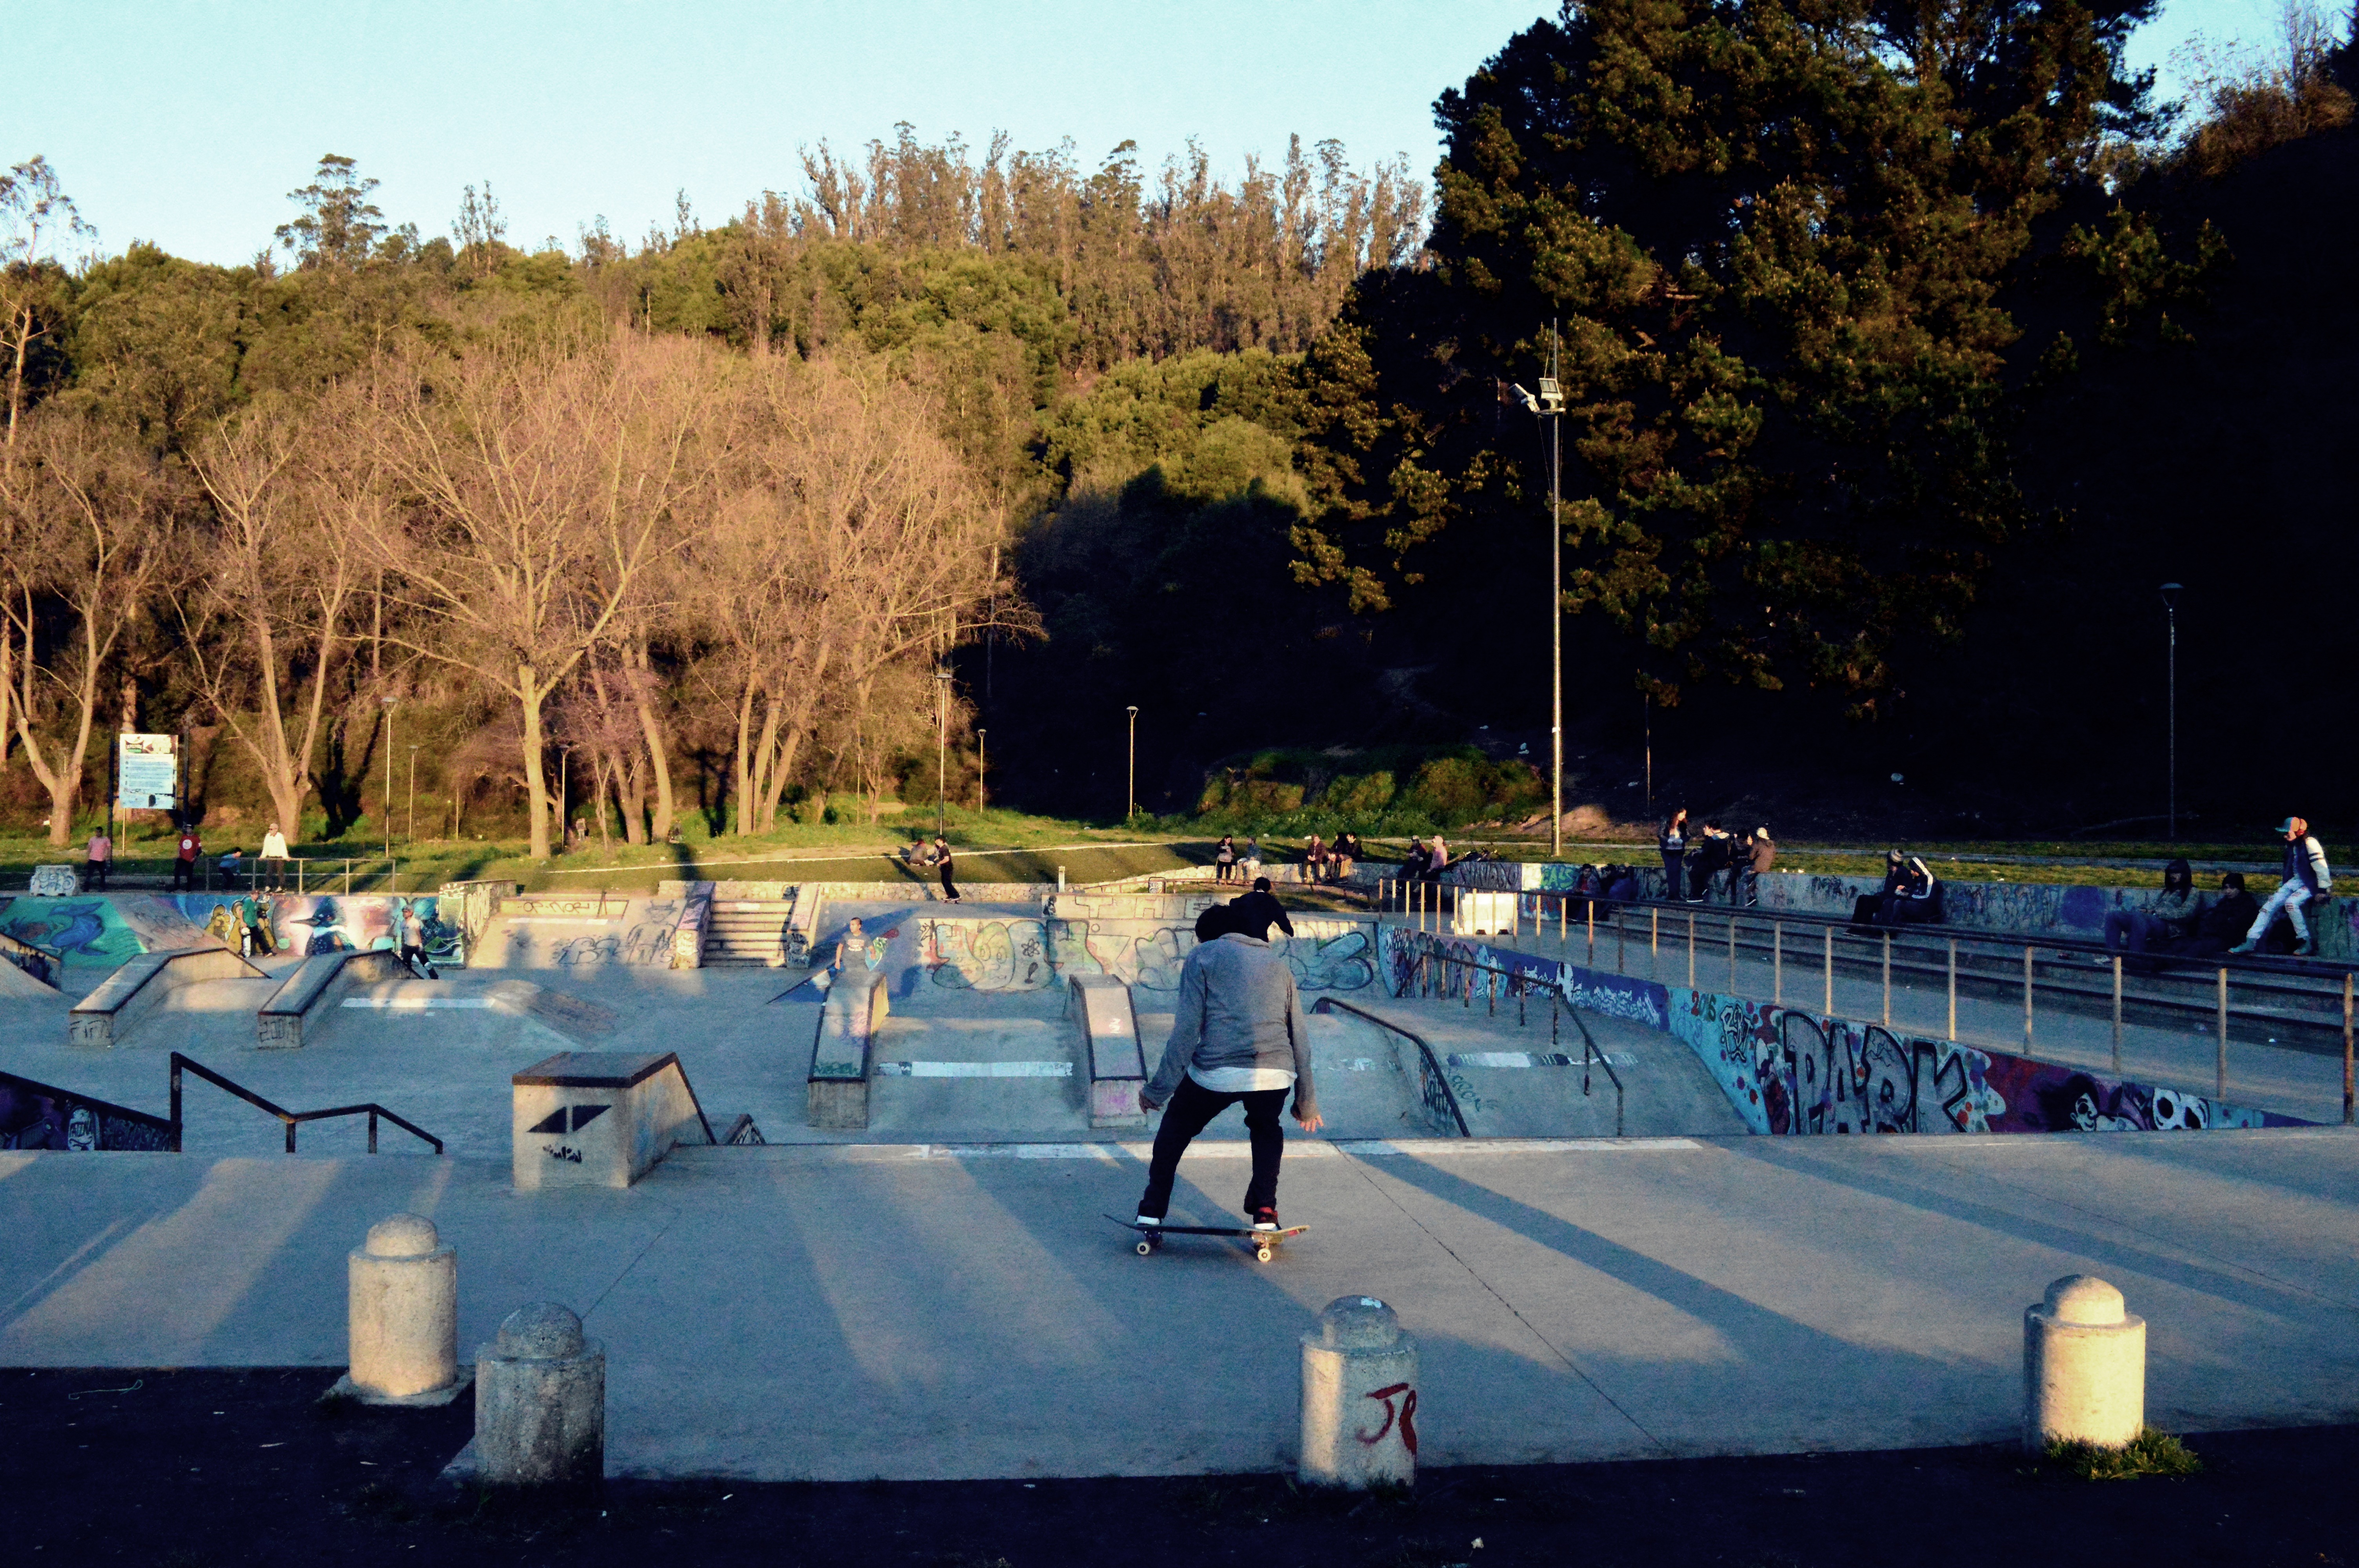
landscape, structure, trail, sport, swimming pool, park, freedom, fun, wallpaper, poverty, warning, screen saver, all terrain, ice rink, sport venue, traces of tyres, asphalt desert, hobbi, sand track, social loneliness